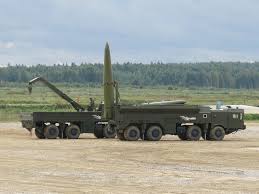
Label: Air Defense